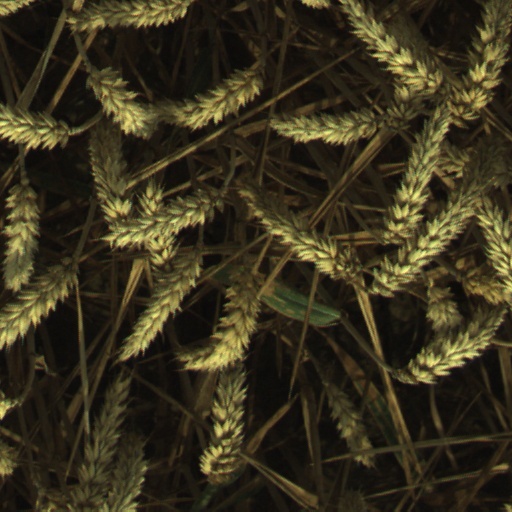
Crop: wheat